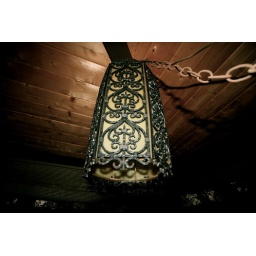
creepy lamp in a creepy house